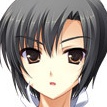
Portrait style: Anime Portrait